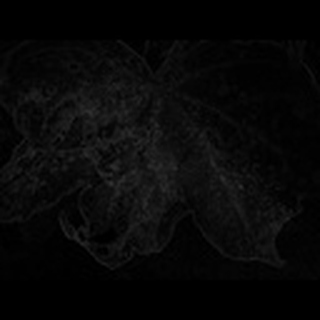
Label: cotton_bacterial_blight